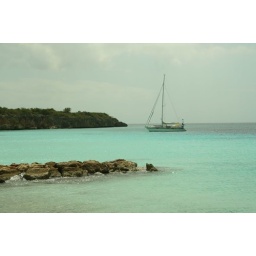
sail boat in Curacao